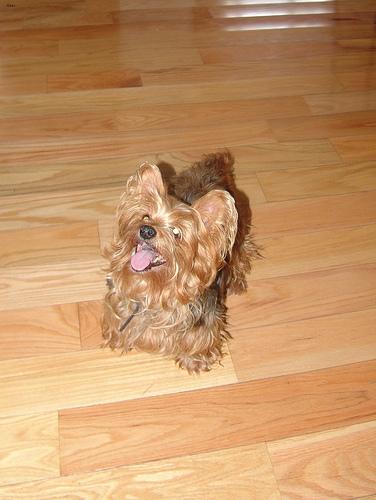
Breed: yorkshire terrier